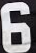
Number: 6